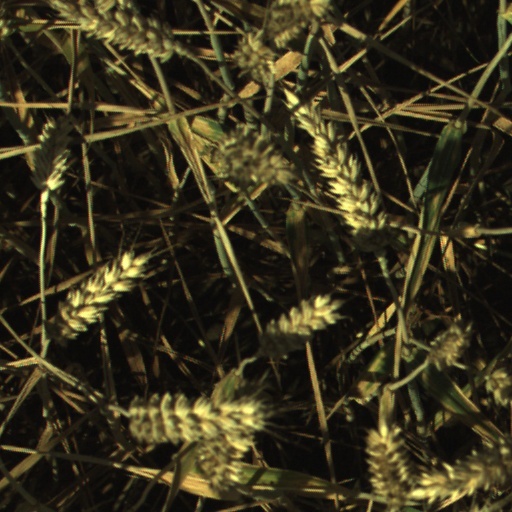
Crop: wheat